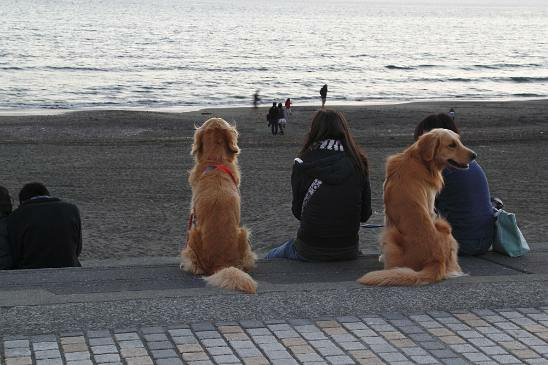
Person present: Yes